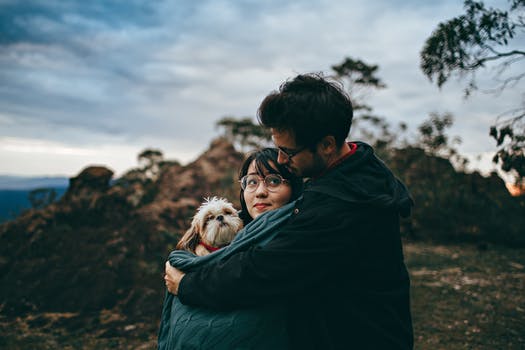
Label: No Watermark